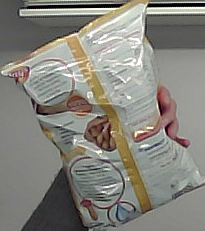
Product: lays_classic